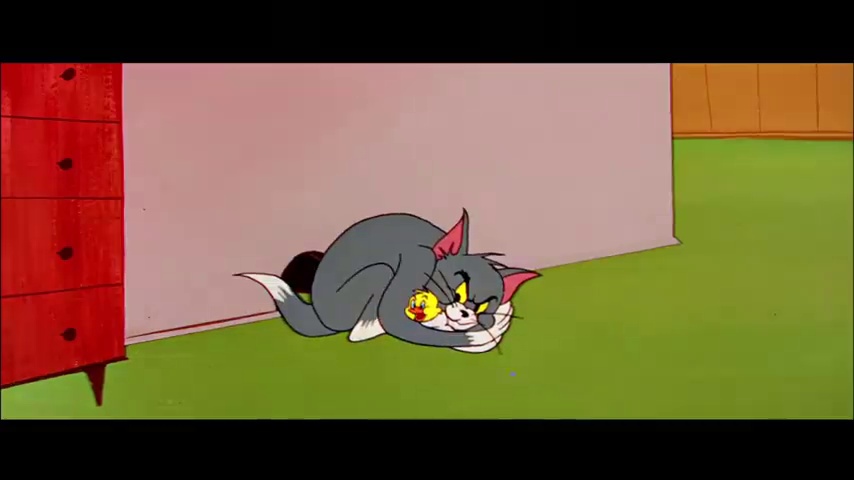
Portrait style: Cartoon Portrait